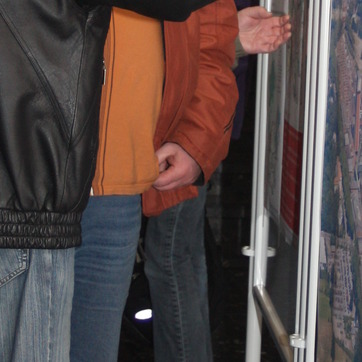
Material: skin